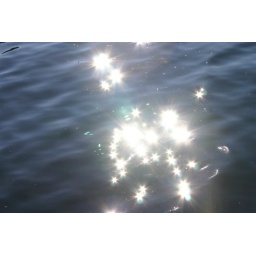
Clear as glass water in Nanoose Bay.